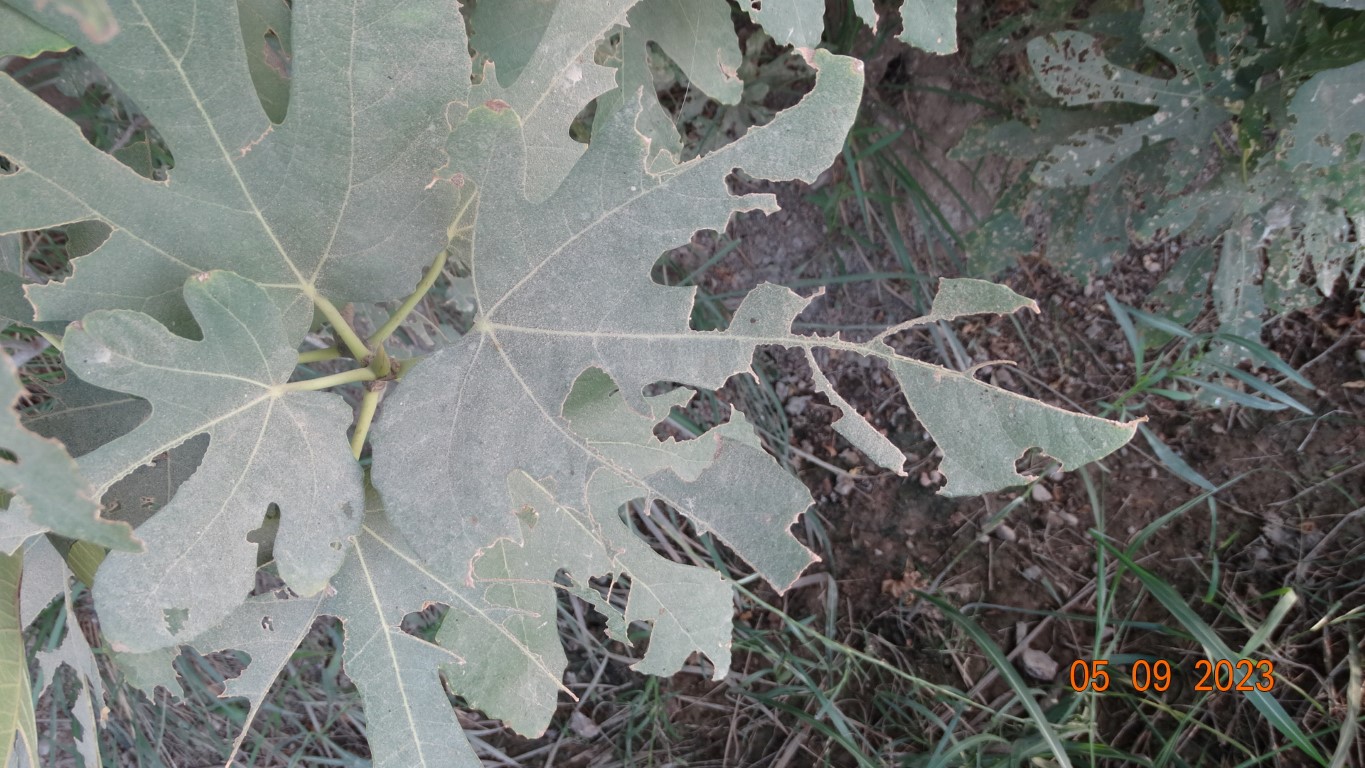
Label: infected